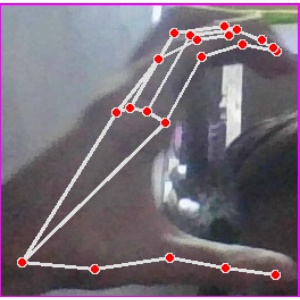
अक्षर: ऋ